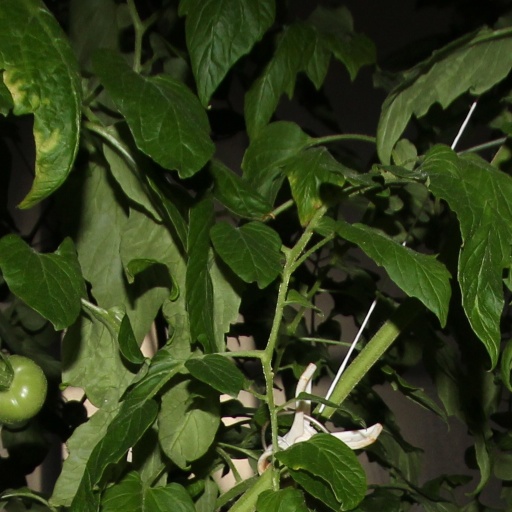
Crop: tomato